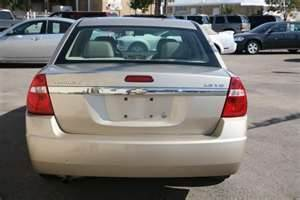
Car model: 2007 Chevrolet Malibu Sedan